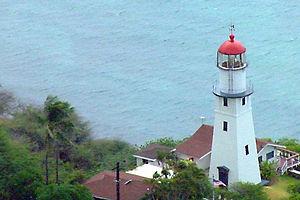
Diamond Head, en hawaïen Lēʻahi, est un cratère de l'île d'Oahu, dans l'archipel d'Hawaï.